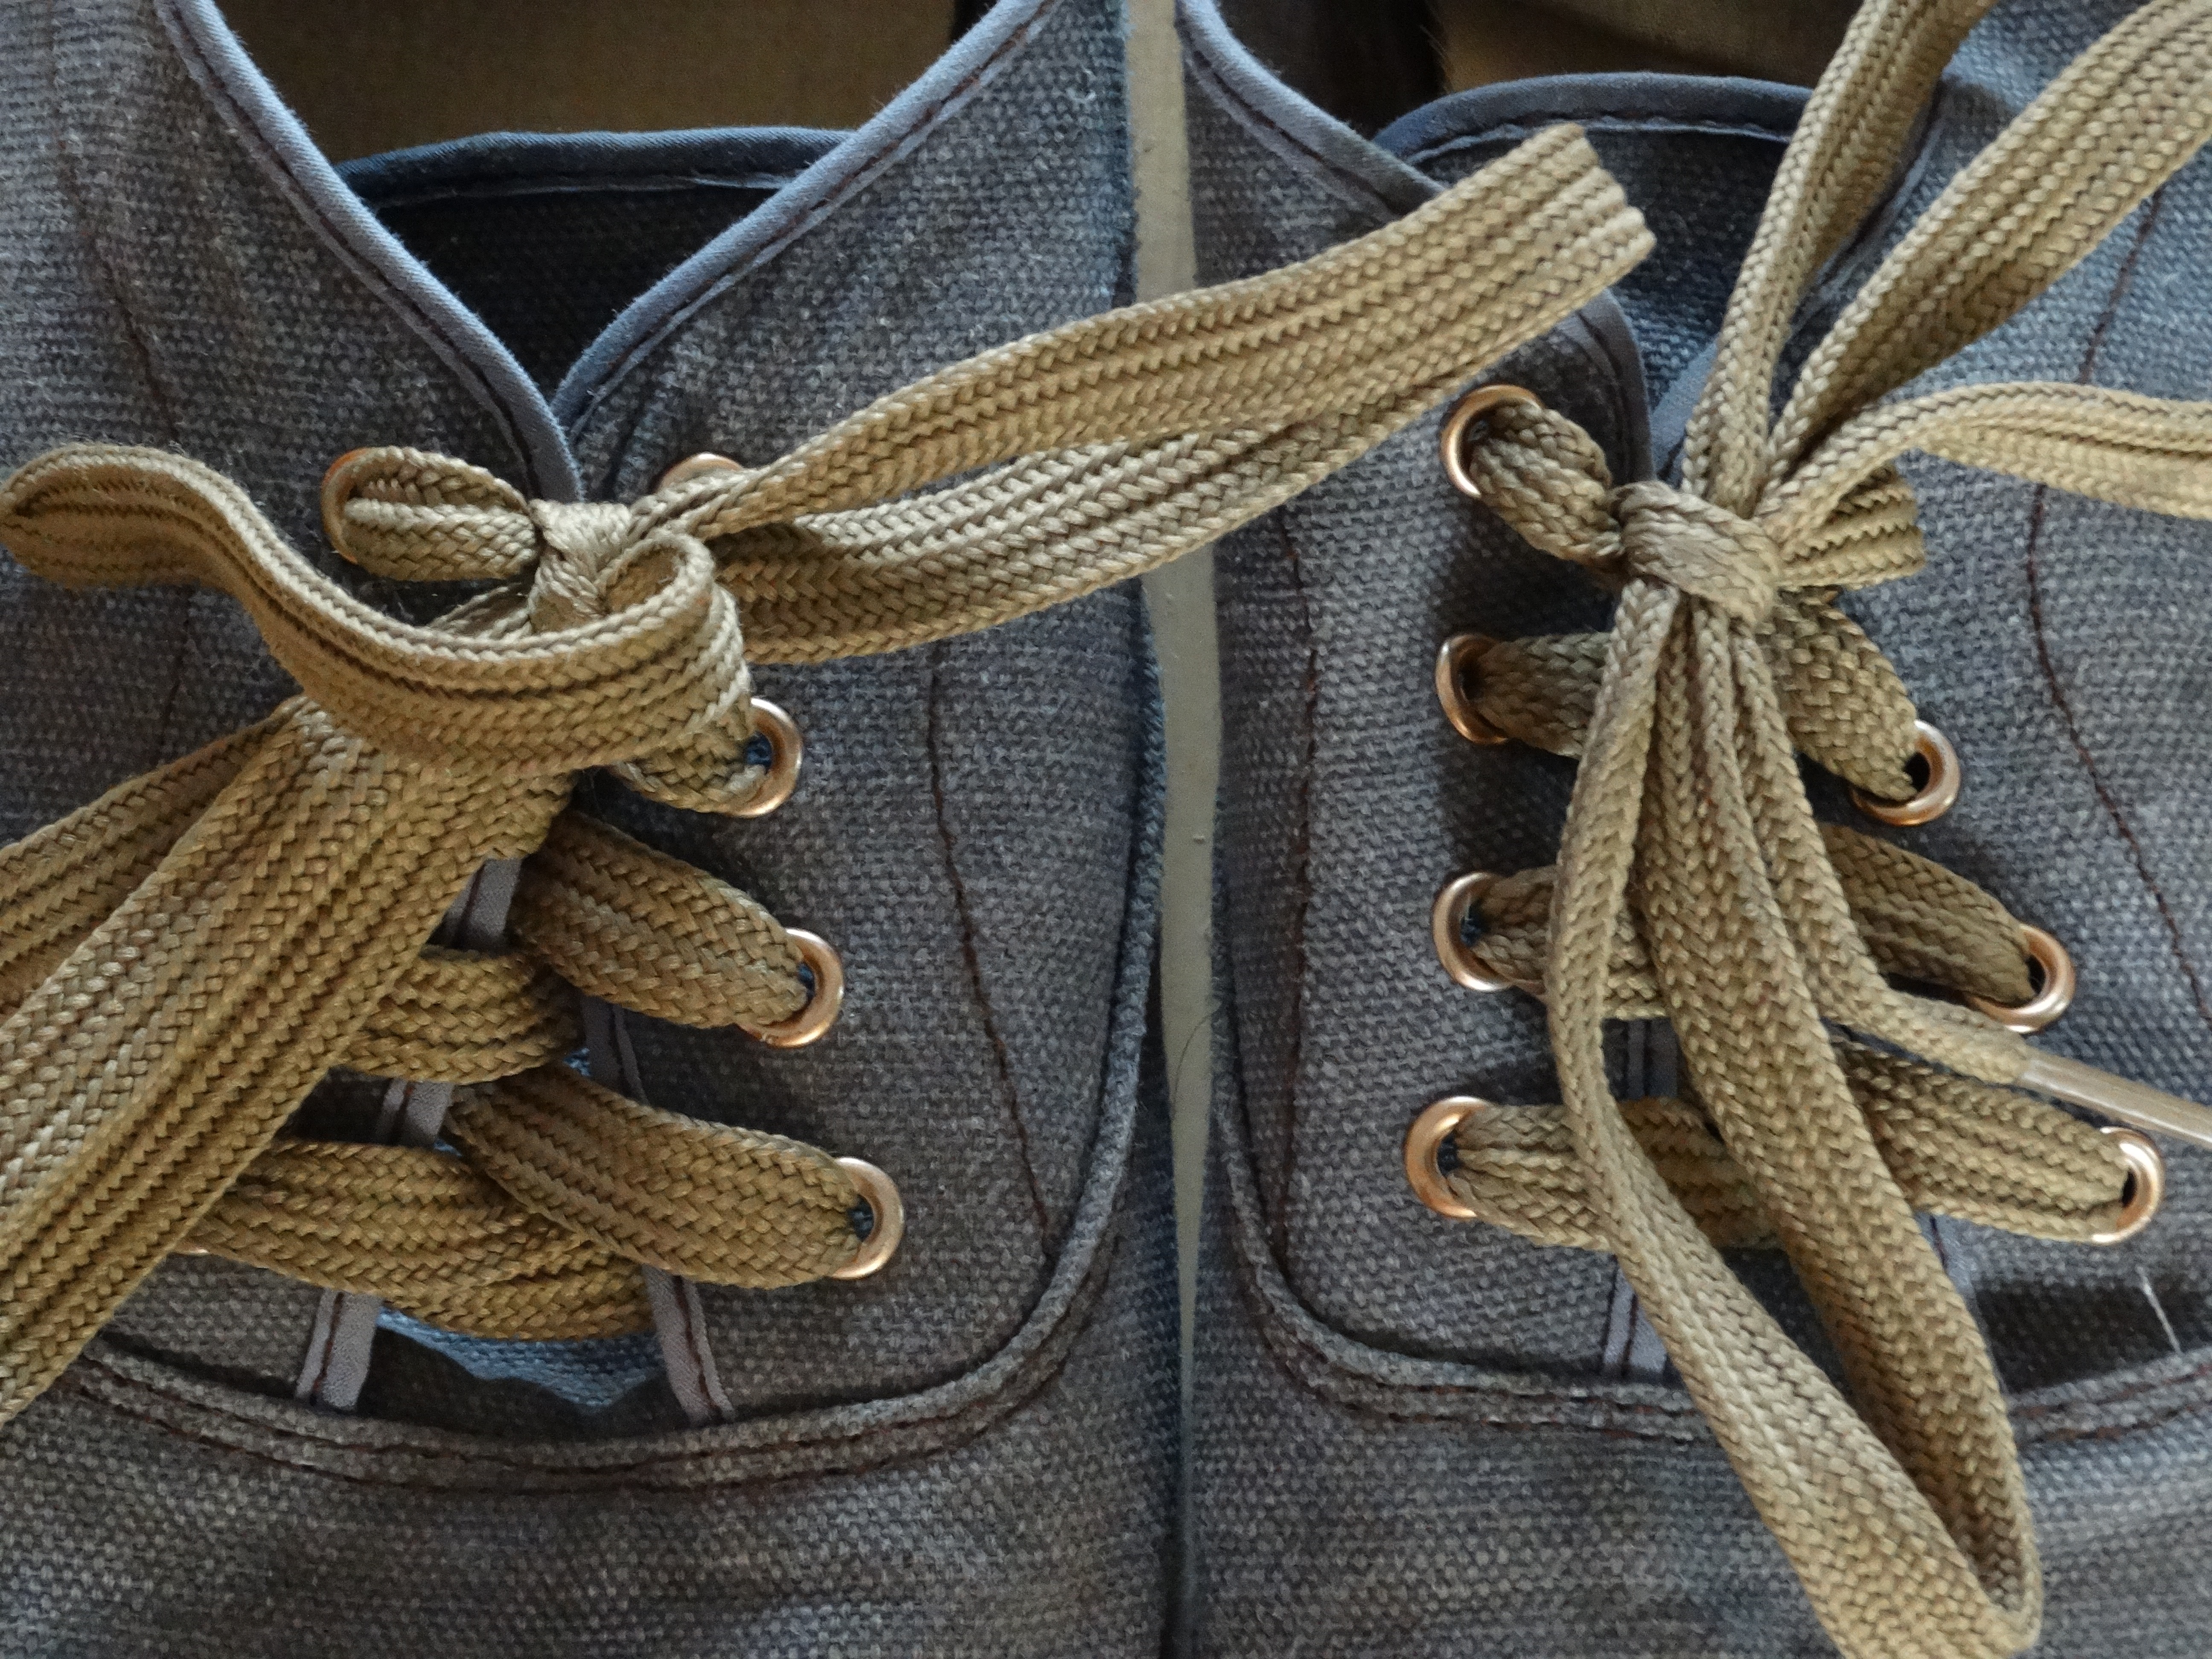
shoe, leather, bag, rein, clothing, material, handbag, textile, footwear, zipper, fashion accessory